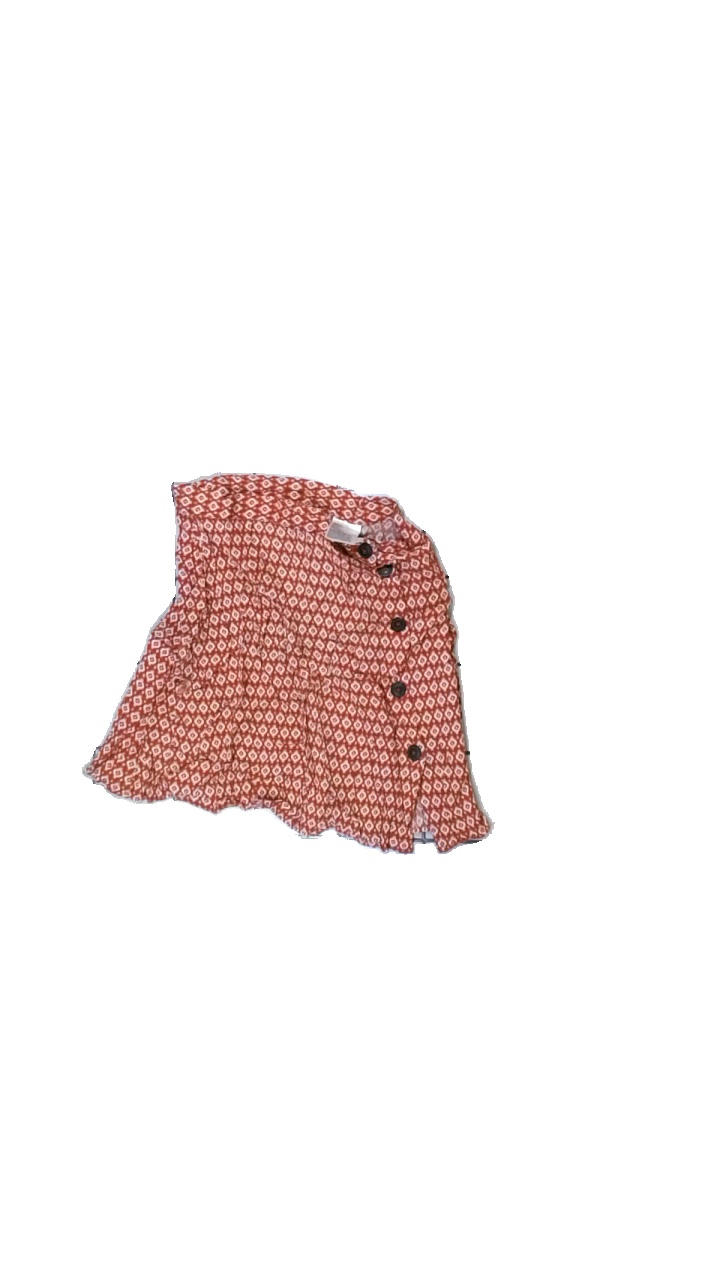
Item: Skirt (Ladies)
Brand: H&m
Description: short skirt with pattern and button details
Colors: Red, White
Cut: Cropped
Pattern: Other
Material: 100% Viscose
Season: Summer
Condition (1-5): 5
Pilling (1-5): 5
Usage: Reuse
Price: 50-100